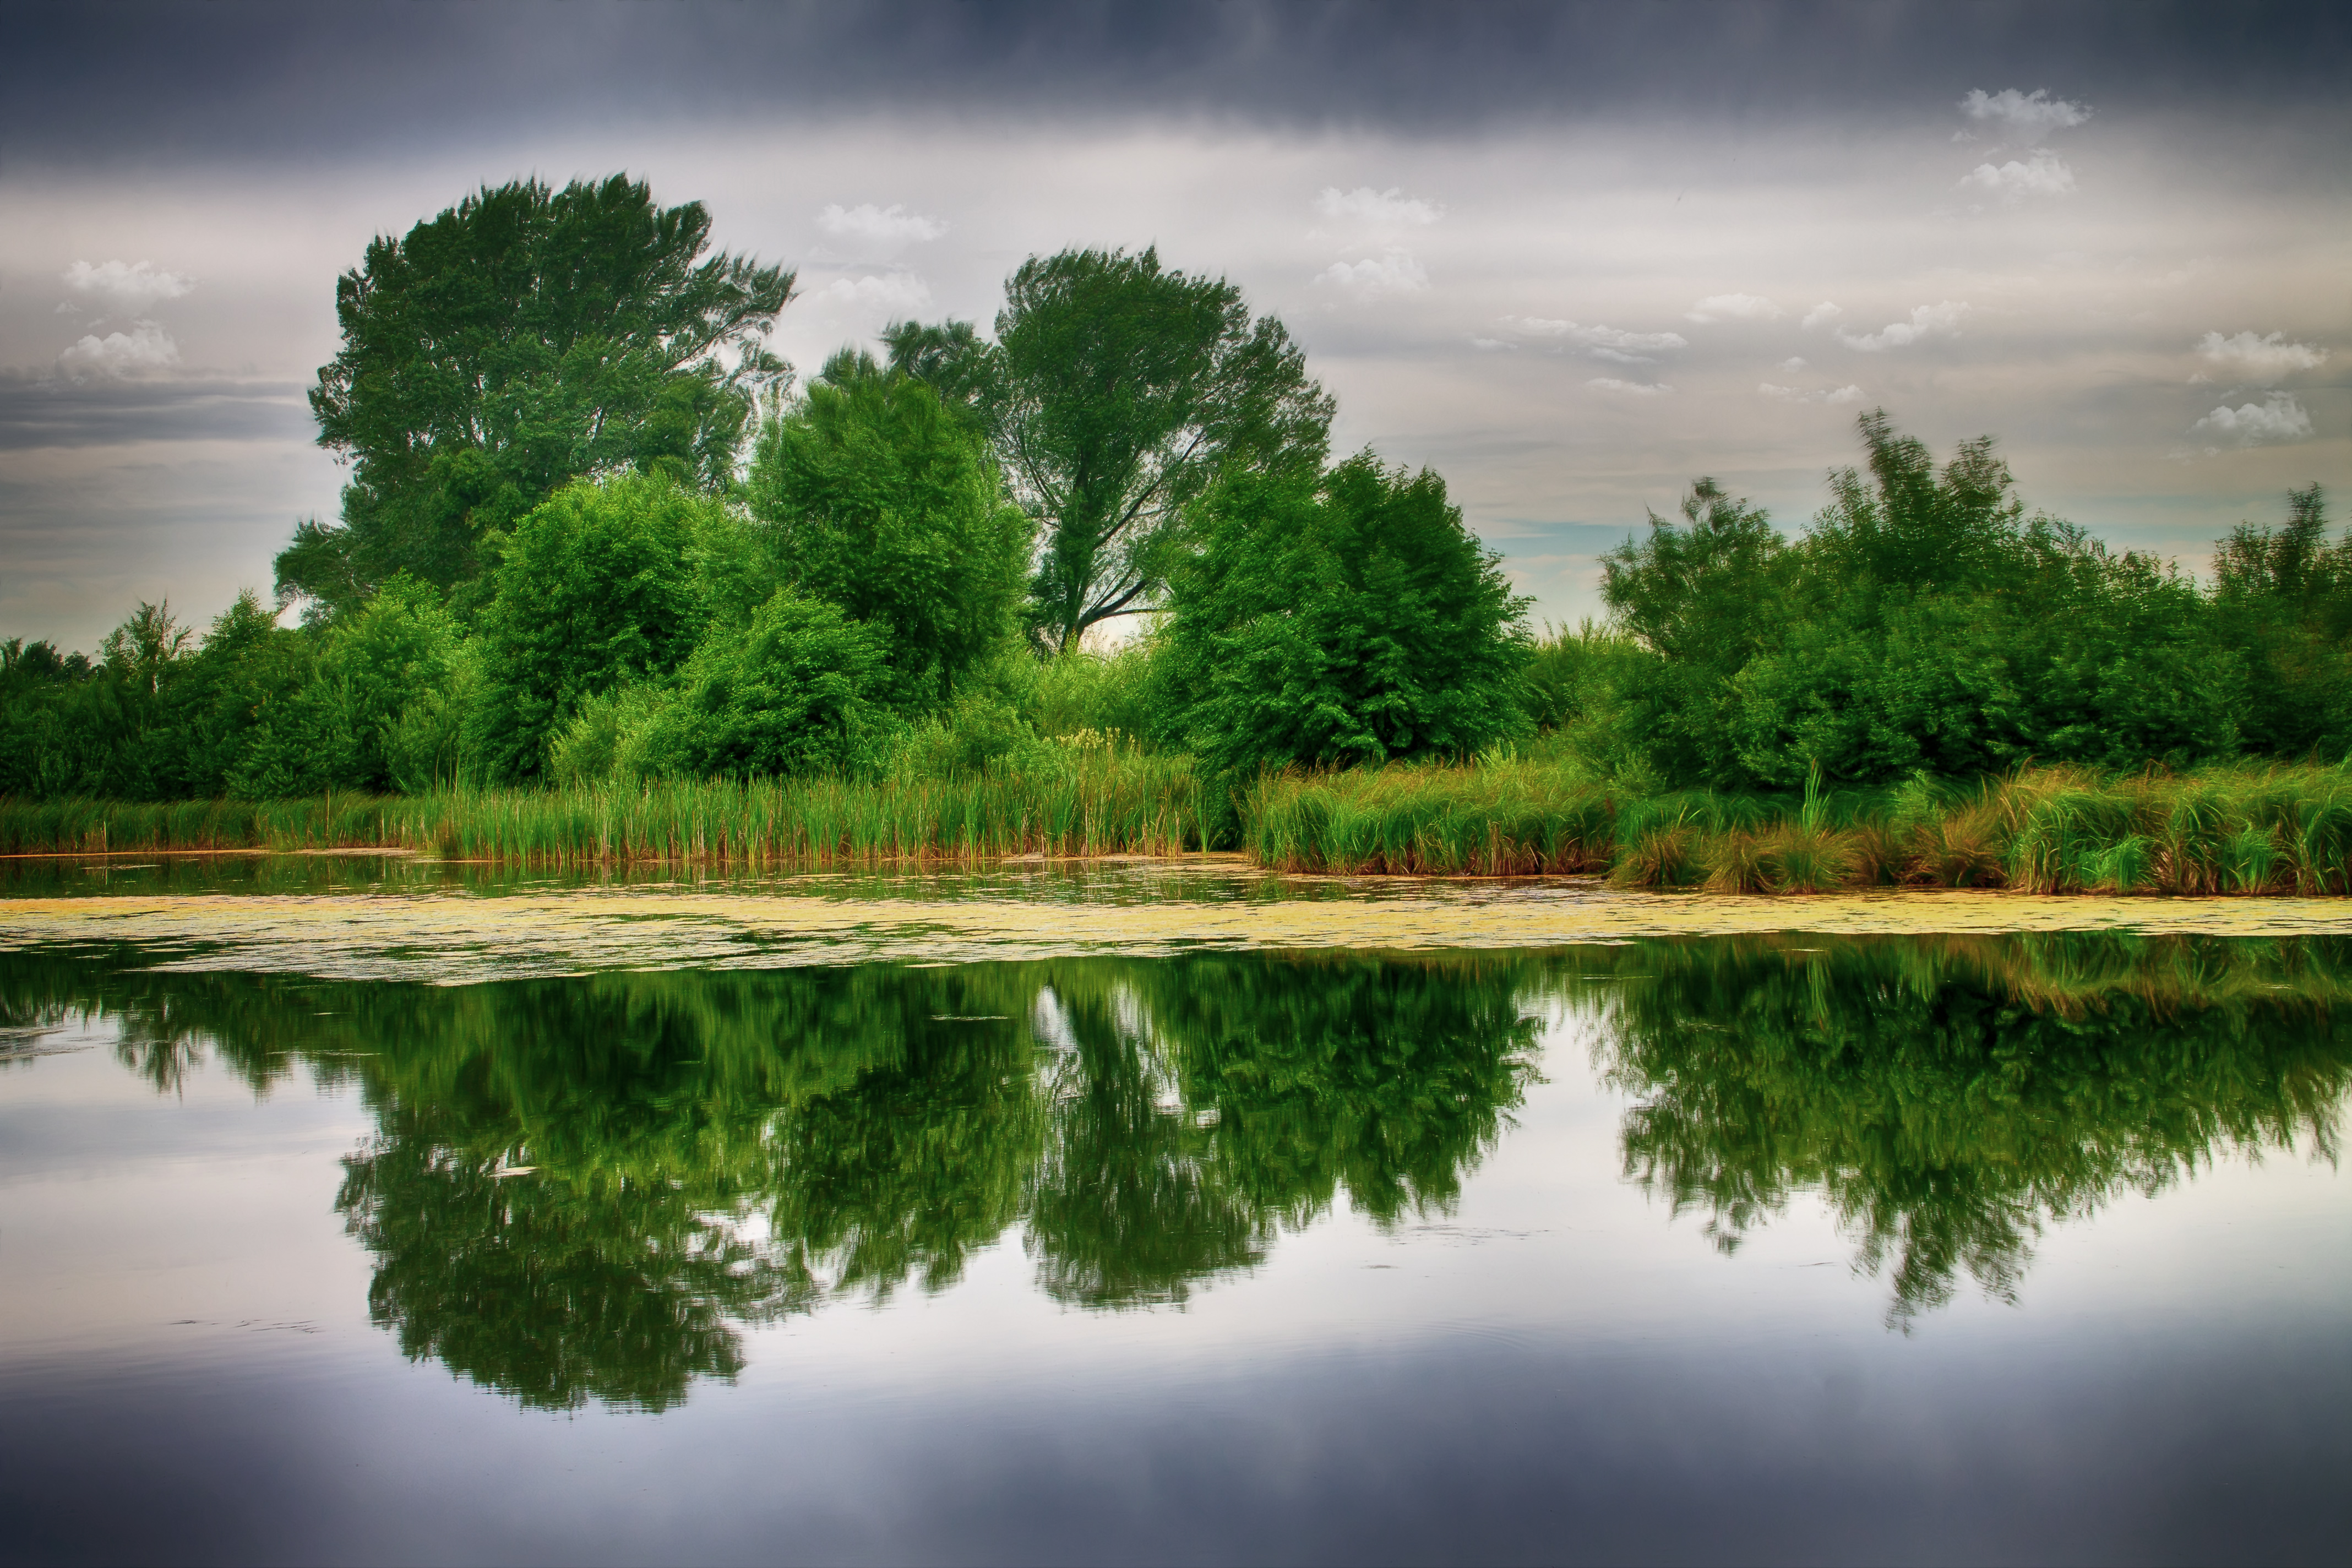
water, outdoor, reflection, natural landscape, nature, sky, green, water resources, tree, bank, vegetation, natural environment, river, cloud, nature reserve, lake, landscape, pond, watercourse, reservoir, grass, waterway, floodplain, calm, plant, marsh, wetland, sunlight, riparian forest, lacustrine plain, symmetry, forest